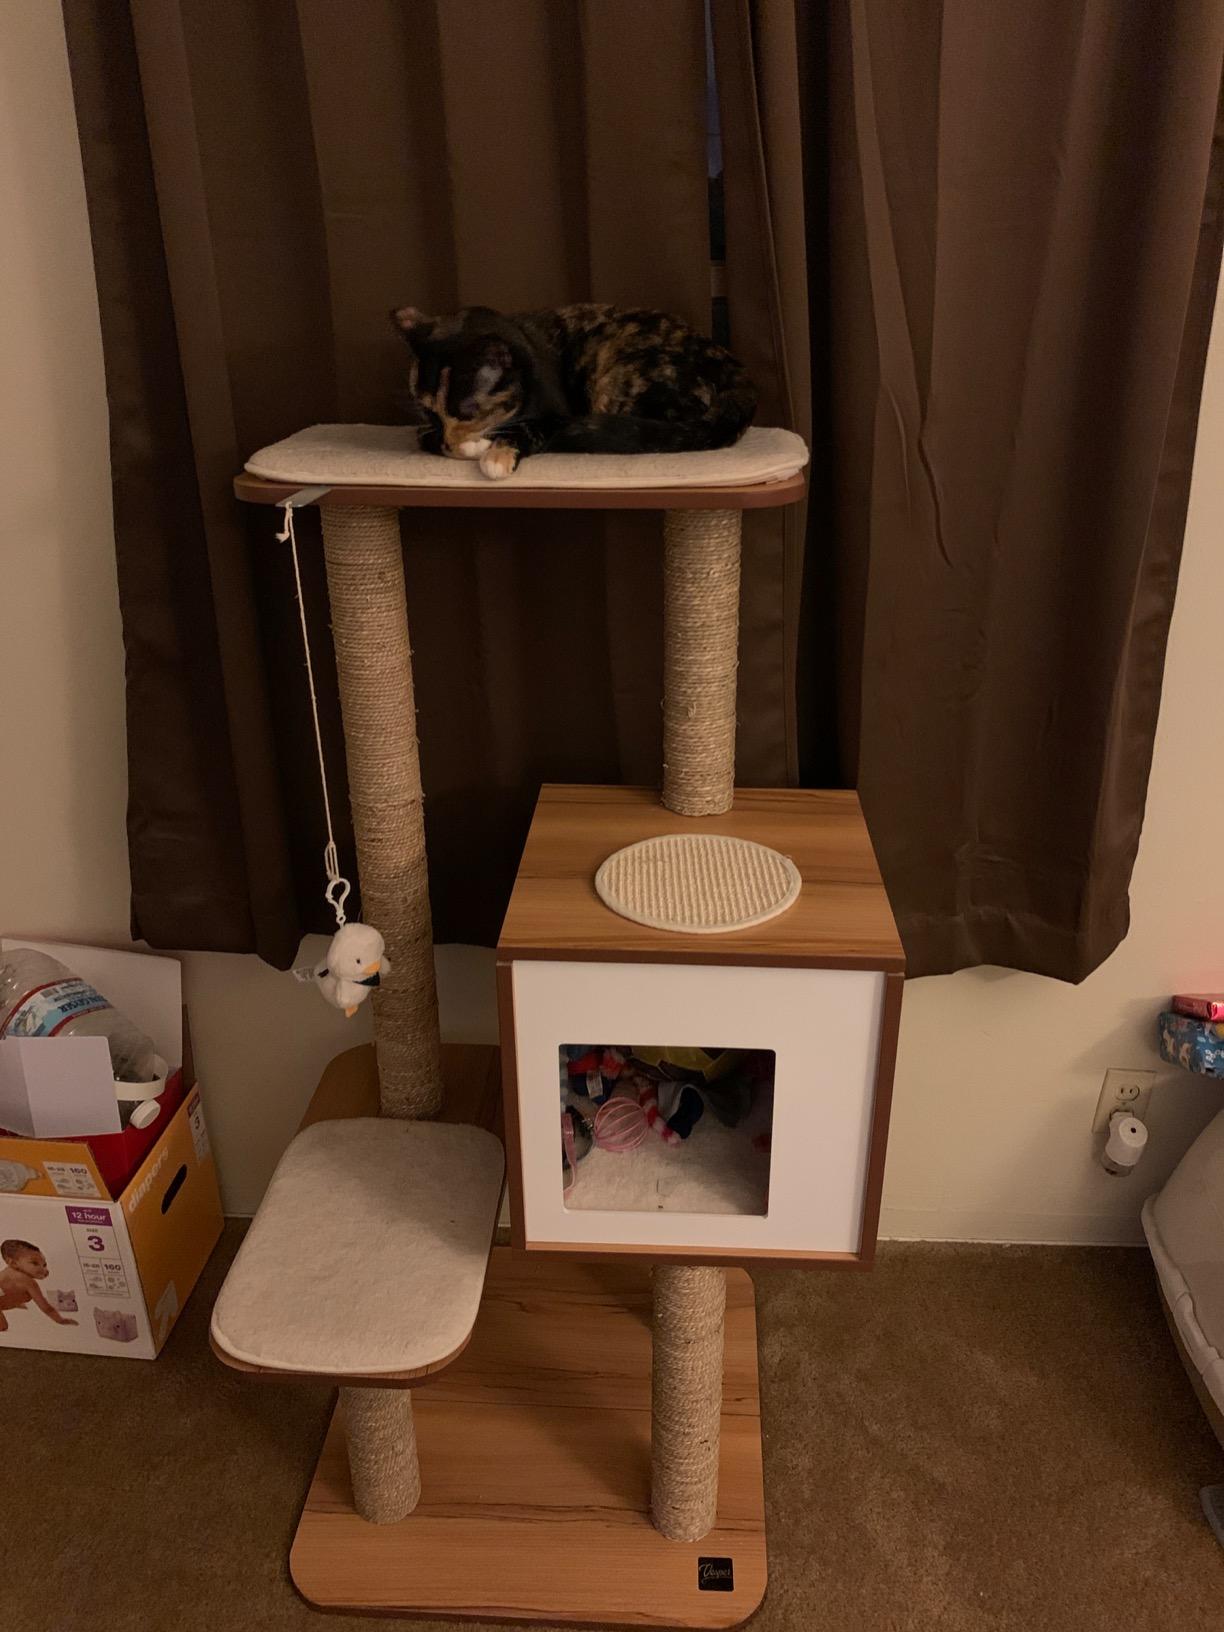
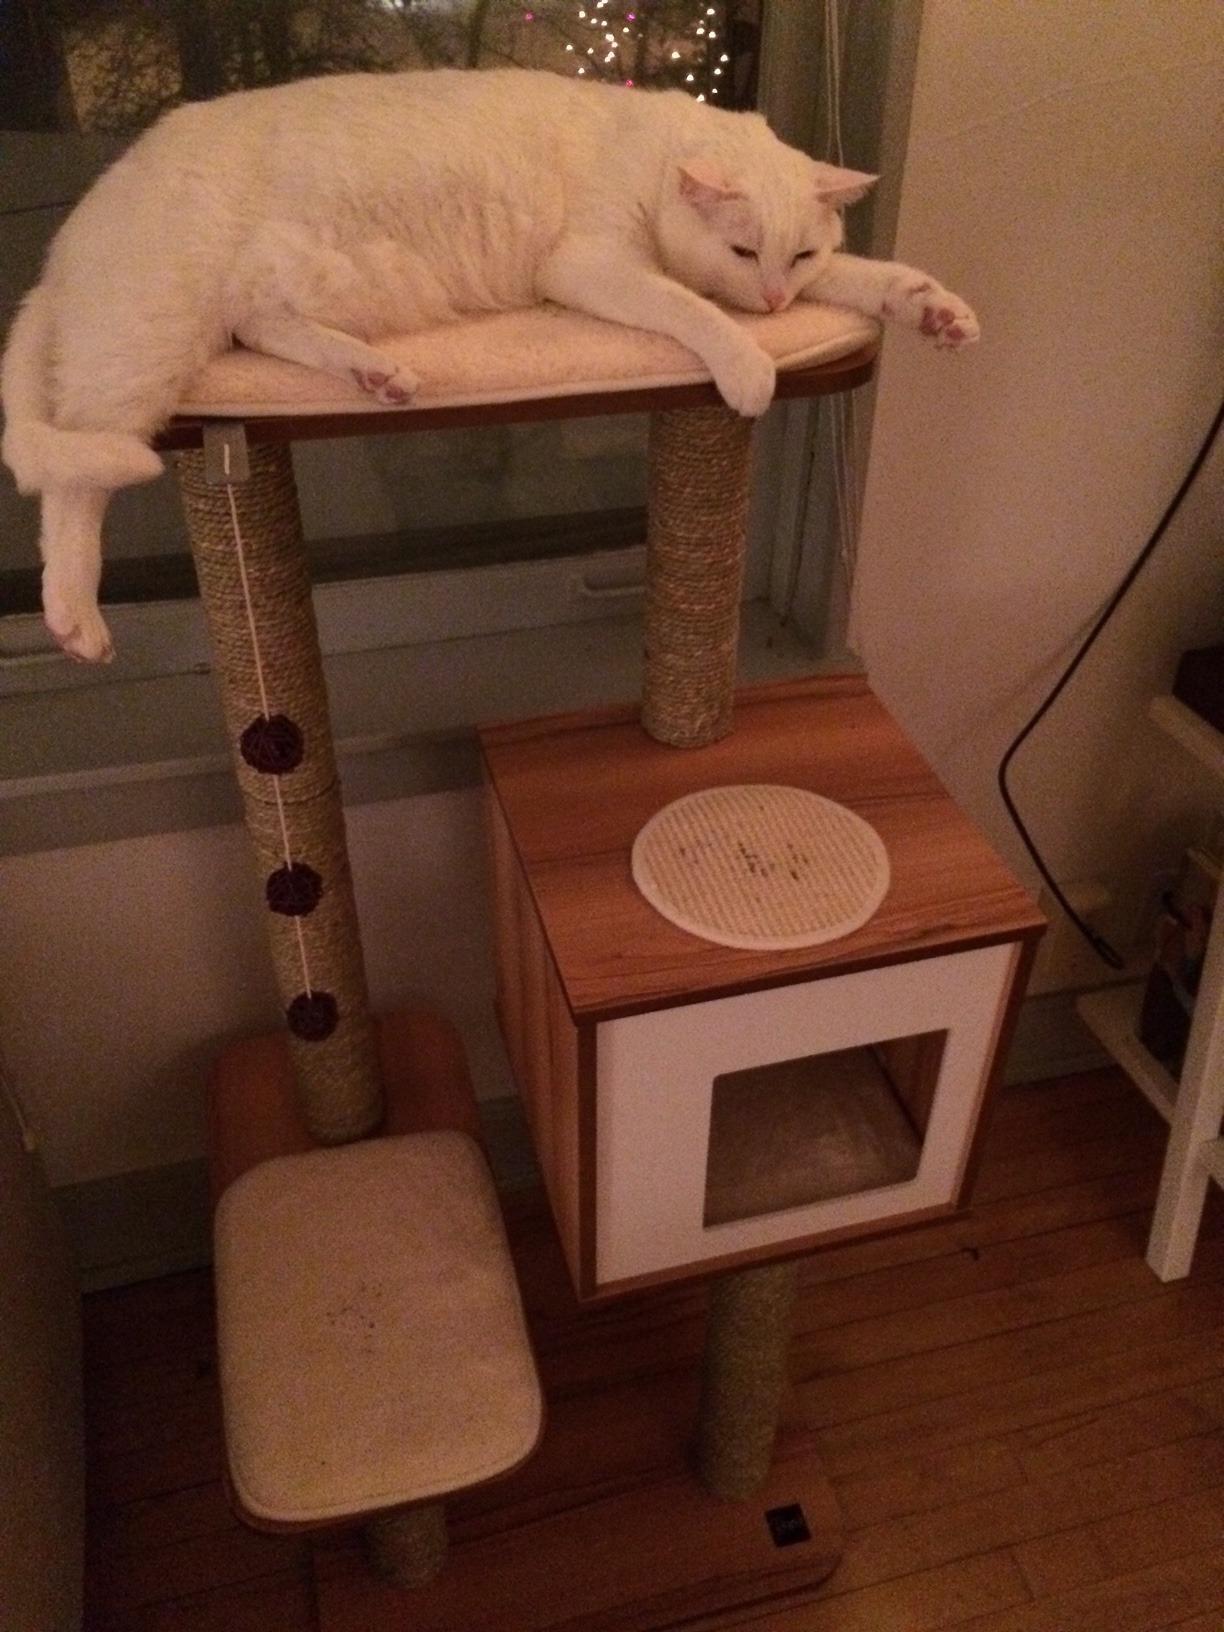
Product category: items_cat tree
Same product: yes